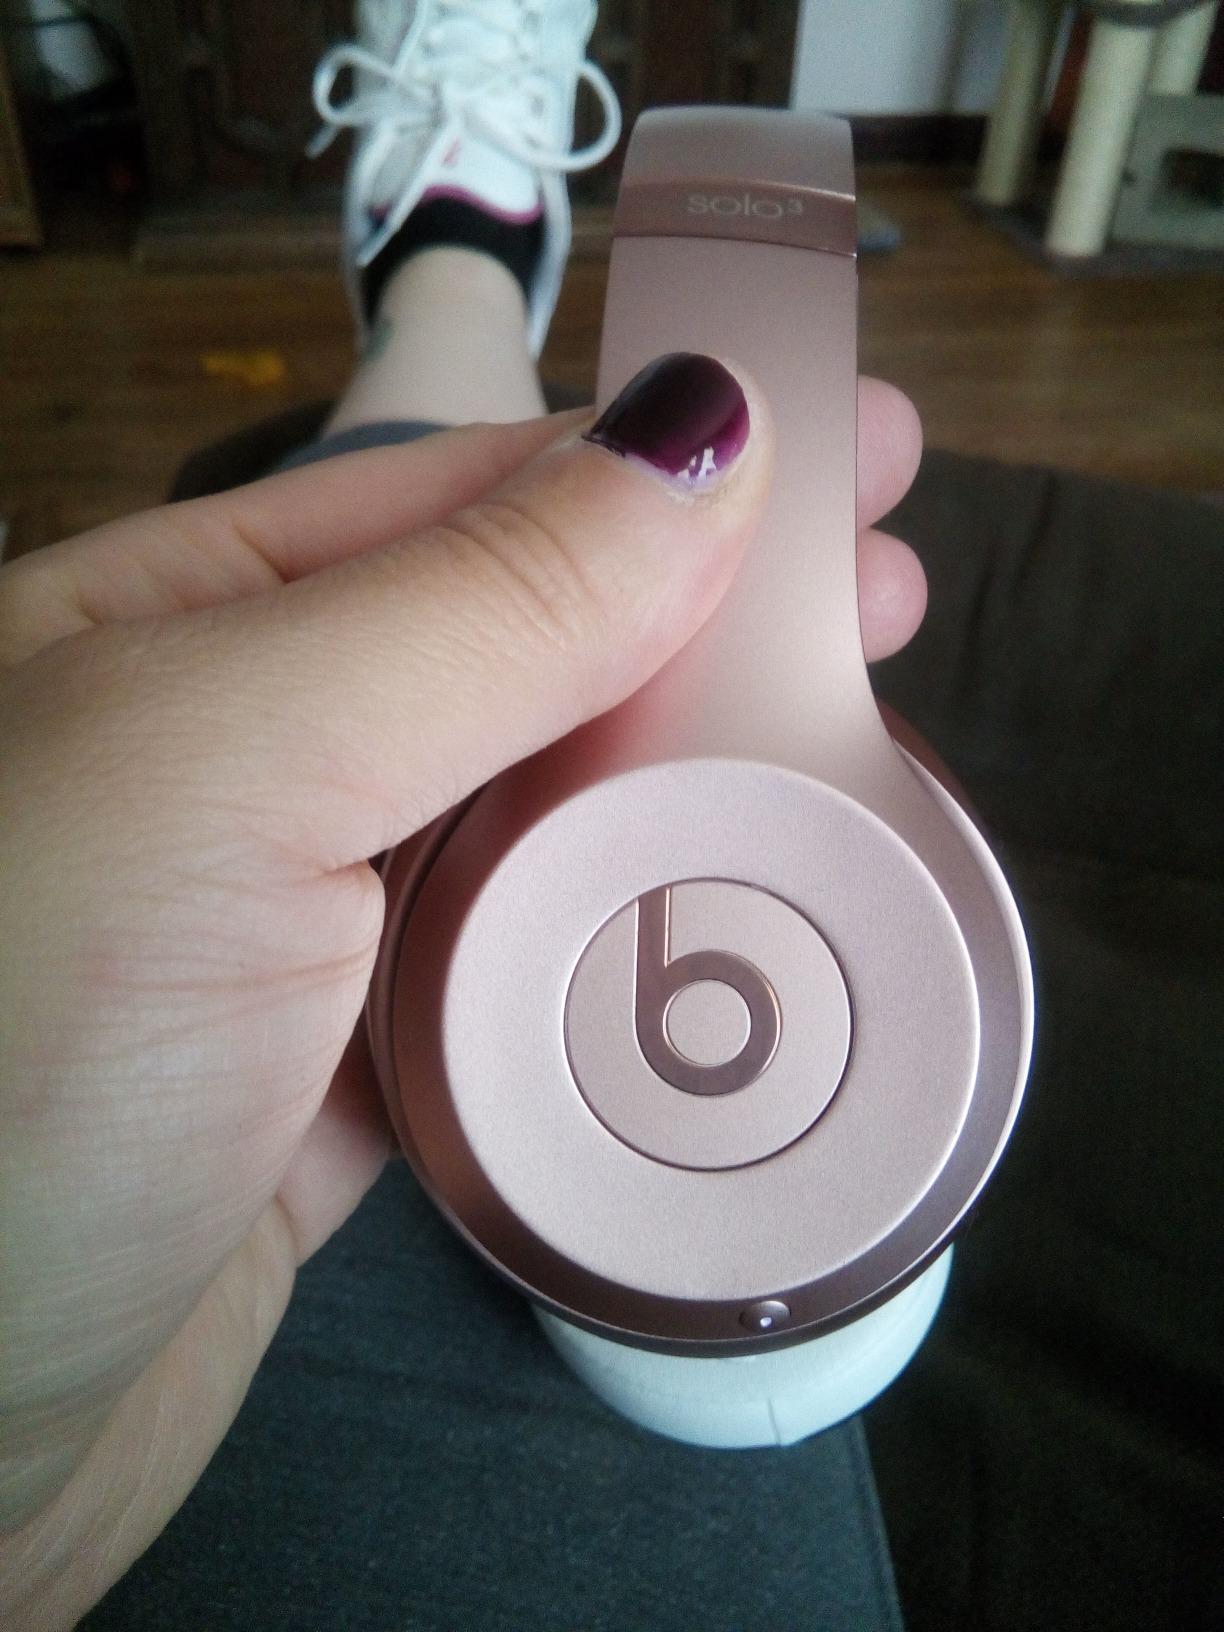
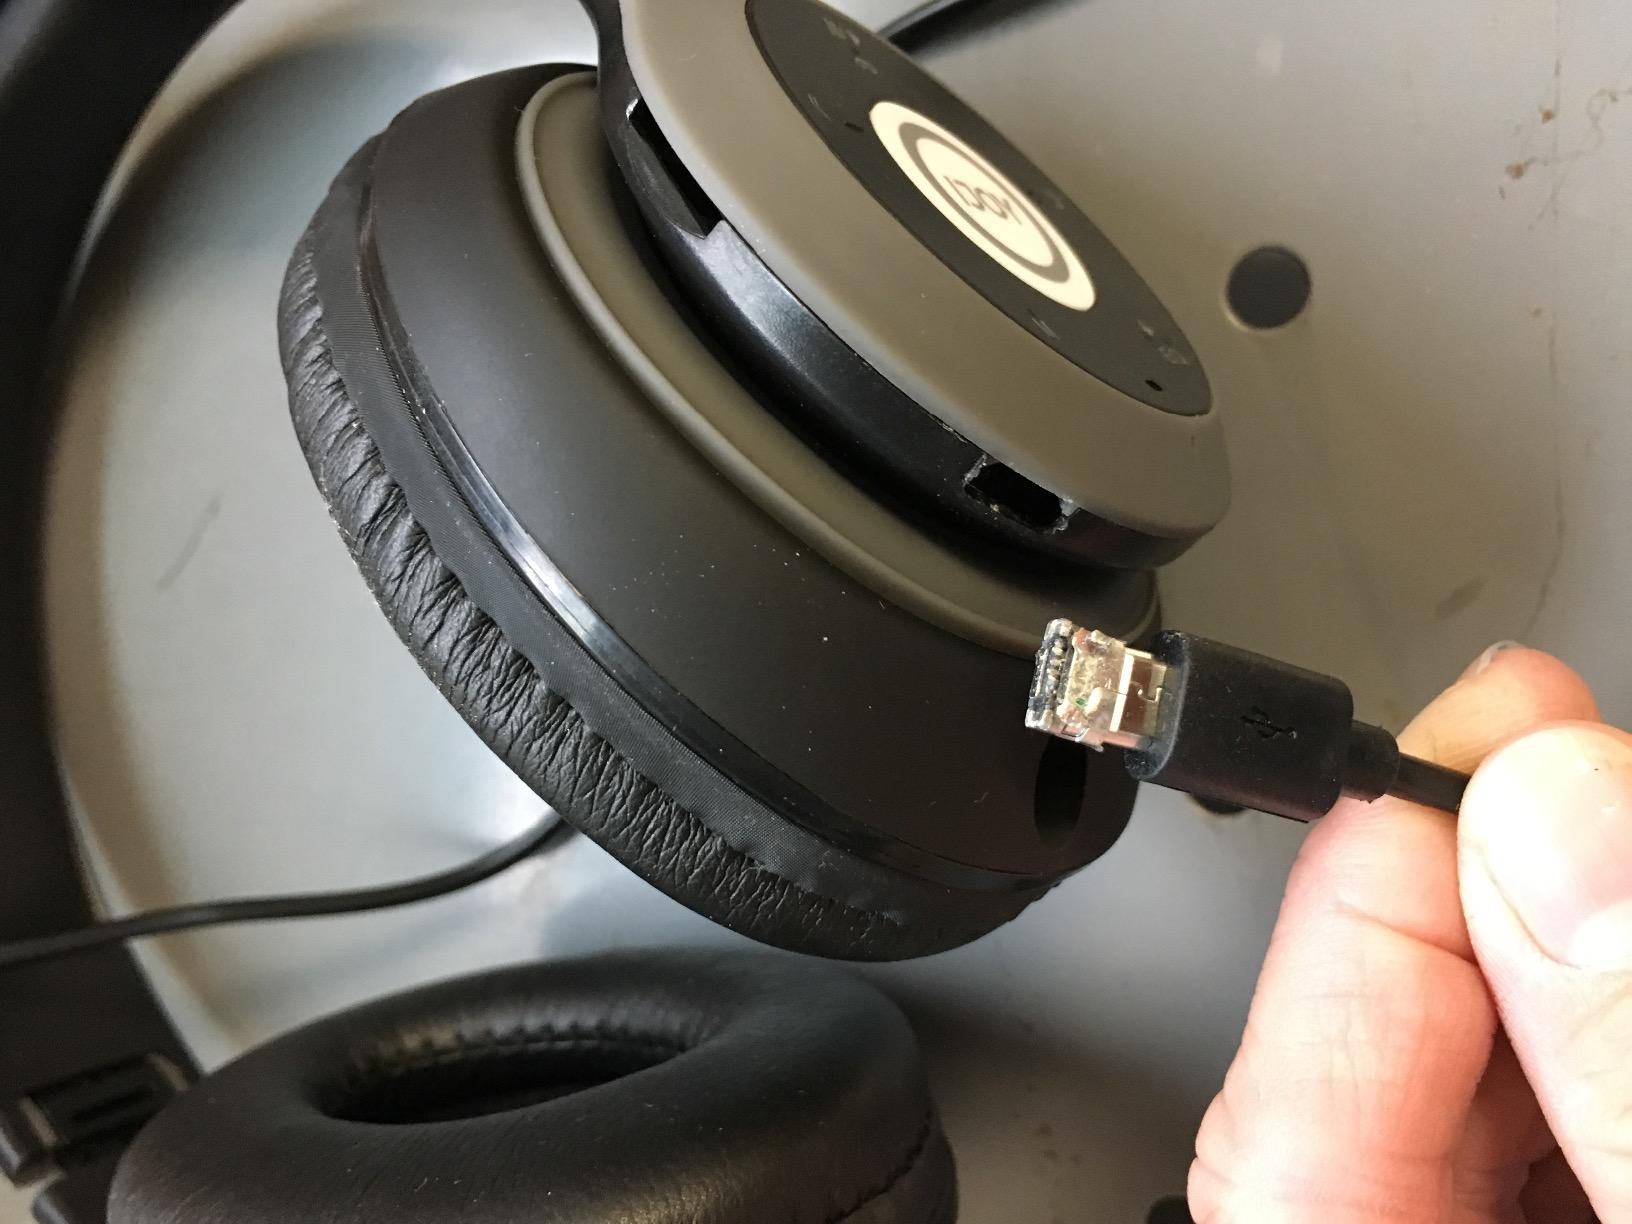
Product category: headphones
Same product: no